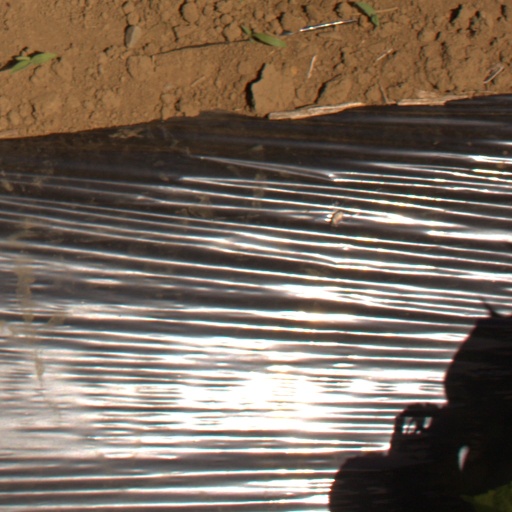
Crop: Jerusalem artichoke